Soares dos Reis National Museum

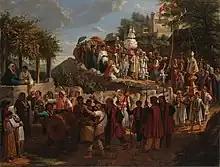
"The procession" by Auguste Roquemont

The museum has a vast collection mainly focused on Portuguese art of the 19th and 20th centuries, including painting, sculpture, furniture, metalwork and ceramics.